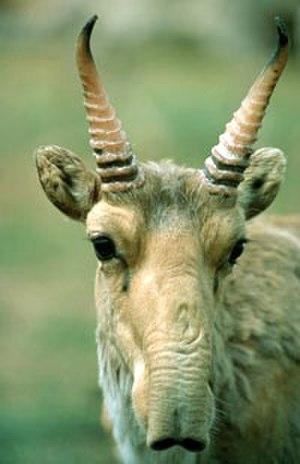
Le saïga est une des rares espèces d'antilopes eurasiatiques. Sur la base de données archéologiques et paléontologiques, il est établi qu'il vivait autrefois dans les milieux ouverts des régions vallonnées d'une grande partie de l'Europe et de l'Asie. On ne le trouve plus guère que dans les steppes sèches et les déserts semi-arides de l'Asie centrale, où il est menacé de disparition.